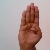
The image shows a hand gesture representing the letter 'B' in Indian Sign Language.